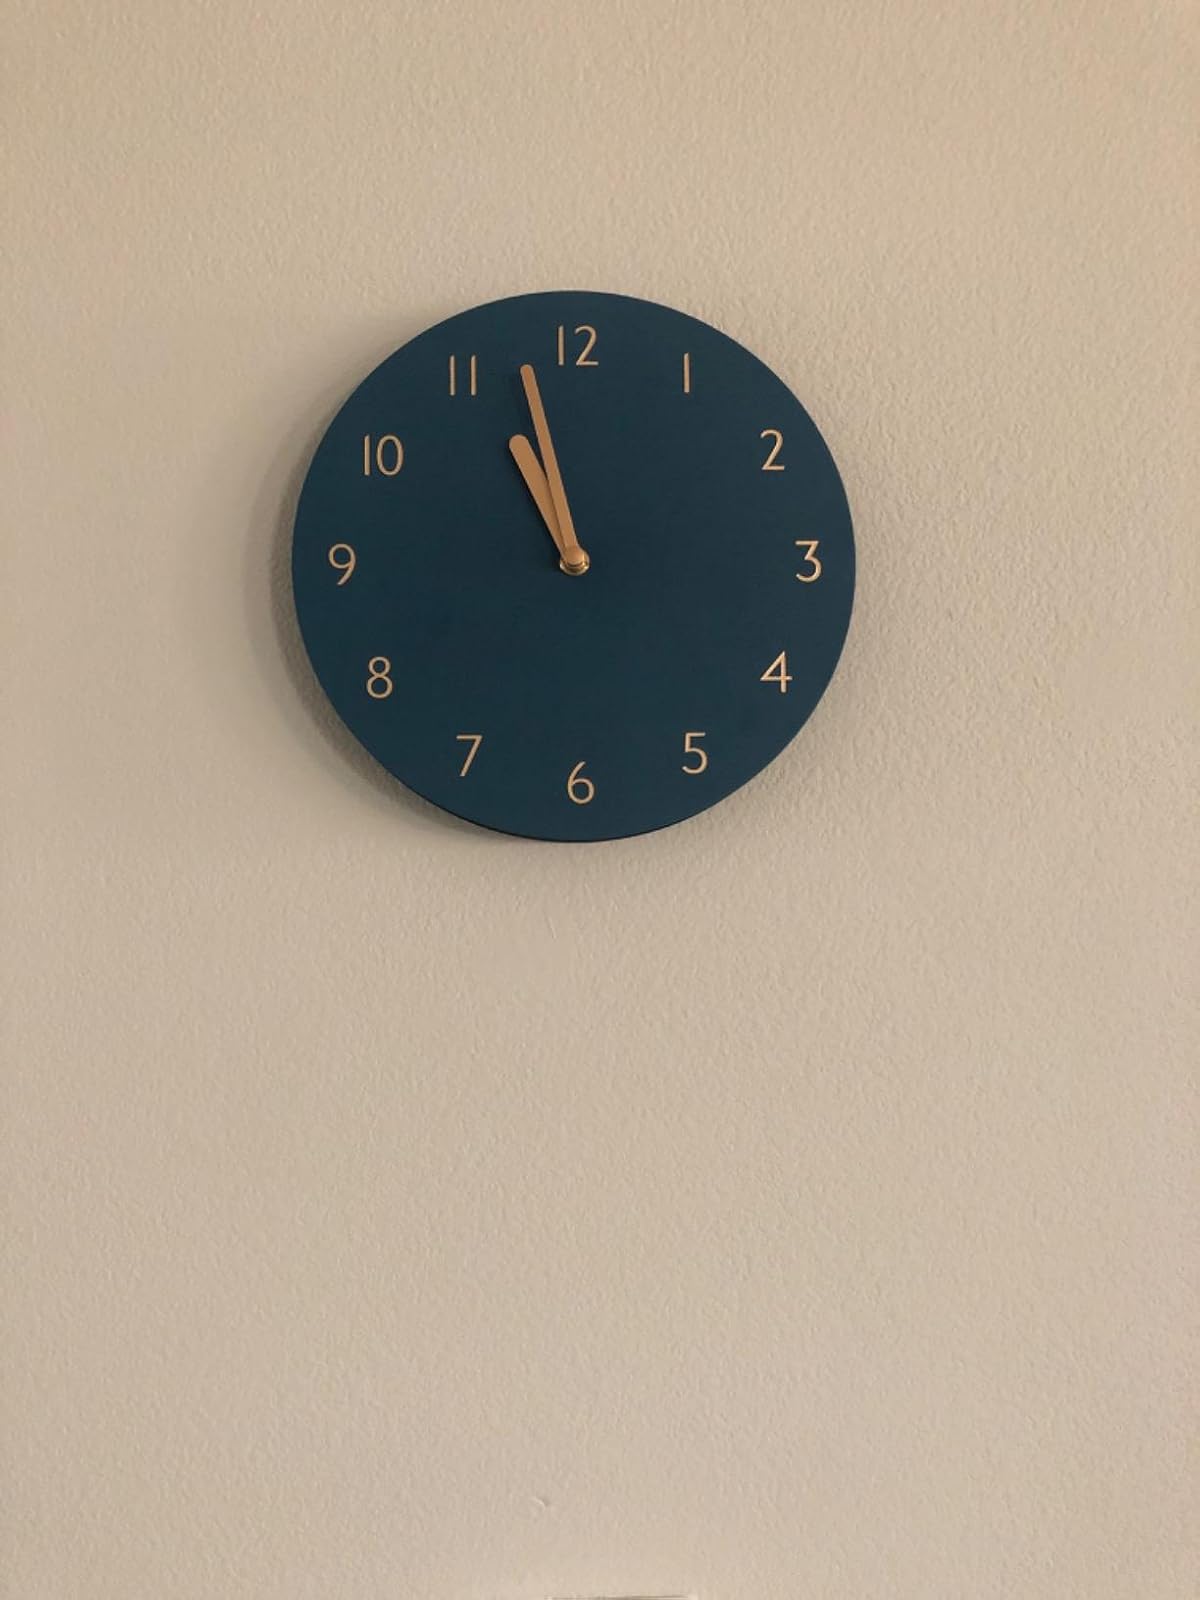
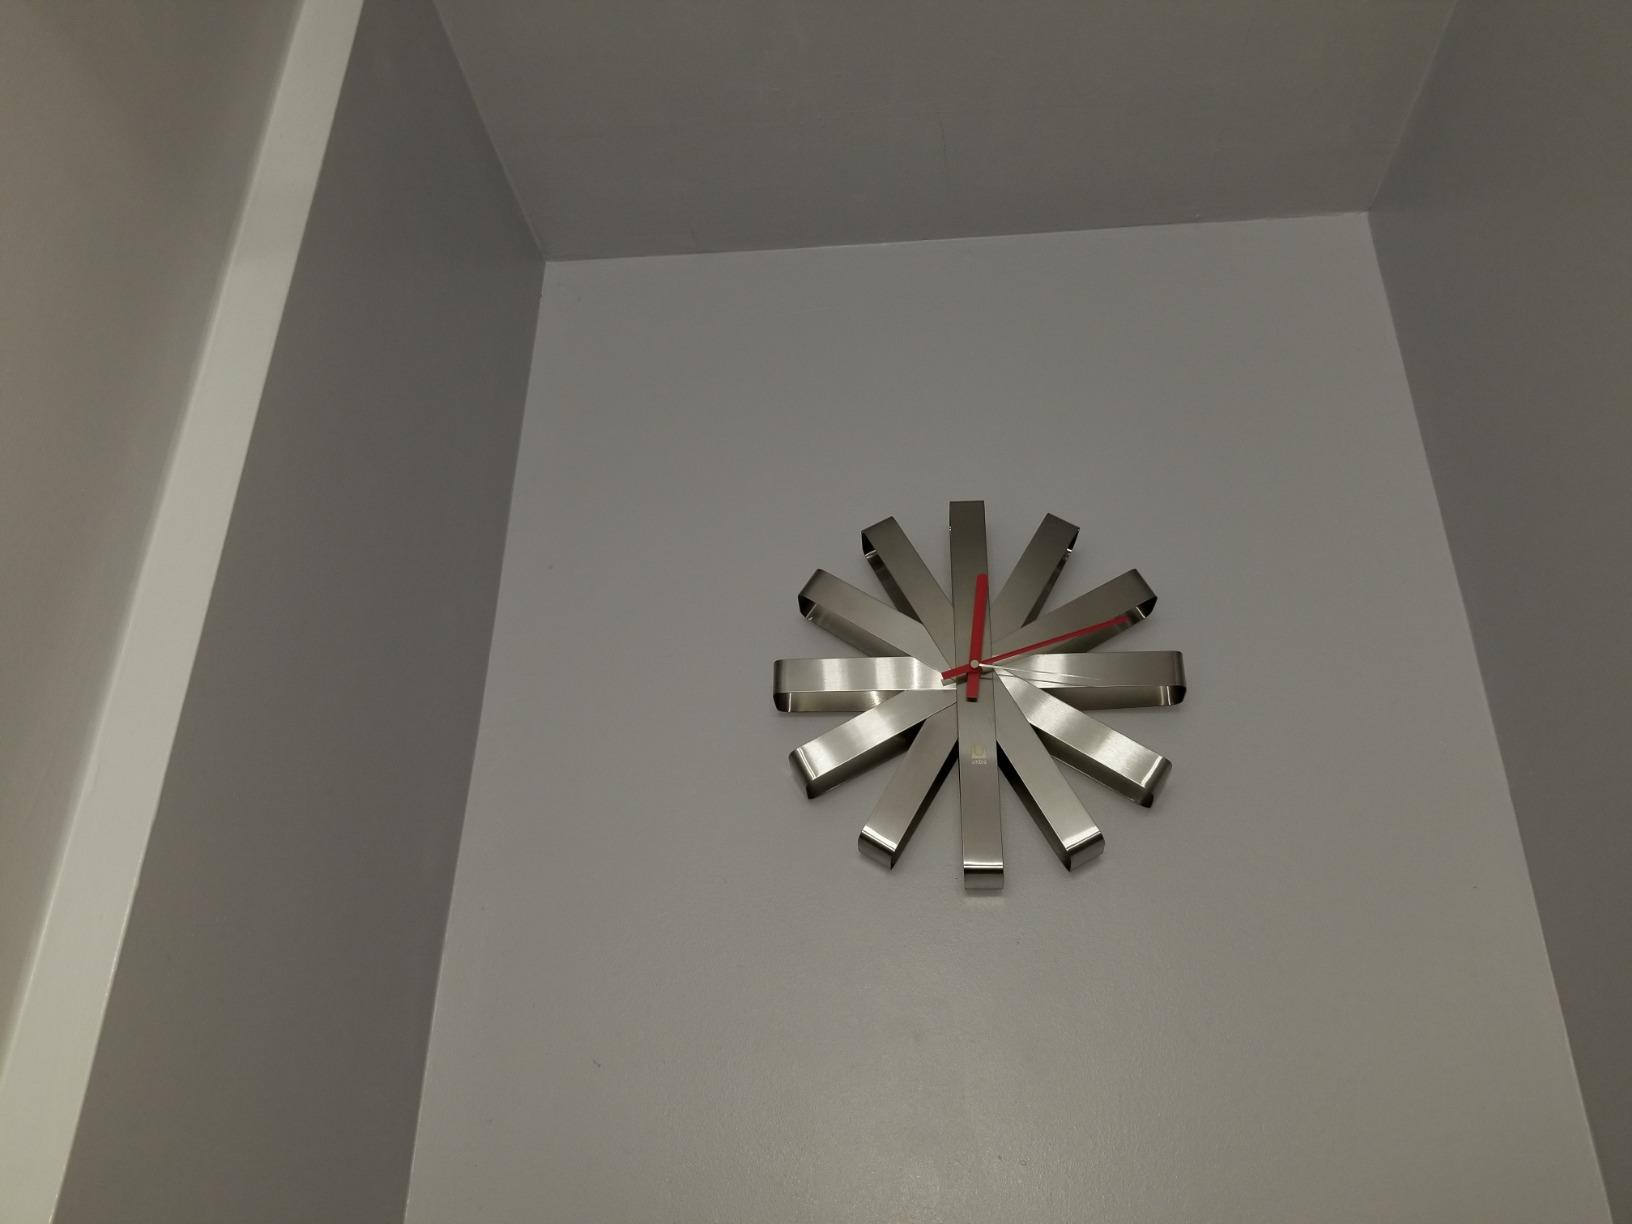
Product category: clock
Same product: no